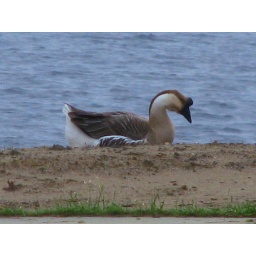
This bird was setting pretty on the sand by the water on the Toledo Bend Lake, near Many, Louisiana.